2nd Canadian Division

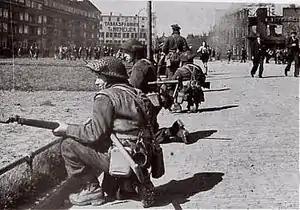
Canadian troops at Groningen

In early 1942, under Major General J. H. Roberts, the 2nd Canadian Infantry Division participated in several additional full-scale combat exercises, again gauging the ability of Commonwealth divisions to repel a possible German invasion. As April and May progressed, the exercises intensified, becoming significantly more demanding on the participants. As a result, the 2nd Division was judged to be one of the four best divisions in the United Kingdom, and was selected as the primary force for the upcoming Allied attack on the German-occupied port of Dieppe—codenamed Operation Jubilee. Mounted as a test of whether or not such a landing was feasible, the Dieppe raid was to be undertaken by the 4th and 6th Brigades, with additional naval, air, and infantry support. Significant elements of the 5th Brigade were also involved.